Royal Naval Auxiliary Service

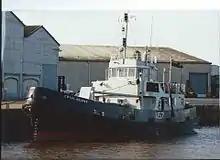
"Loyal Helper"

The Loyal-class fleet tenders were purpose built in the late seventies by Richard Dunston of Thorn, South Yorkshire, as training vessels for the RNXS, they were based on a proven MOD/RMAS design for supply tenders. In the RNXS version the hold was converted at the build stage for extra accommodation for RNXS crew. They had interior hatches down into the converted holds, now fitted with bunks and living quarters. Externally, they are very similar to the supply fleet tenders.